Bloxham

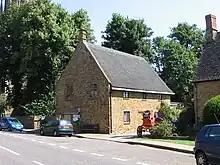
Bloxham Village Museum

The Church of England parish church of St Mary's, Bloxham is one of the grandest in England. Its 14th-century tower and spire is a local landmark and said to be the highest in Oxfordshire, at . Originally under the patronage of the Crown, its advowson was granted to Eton College in 1547 following the Dissolution of the Monasteries. The earliest surviving parts of St Mary's building are 12th century, although most of the present building is from the 14th and 15th centuries. It is notable for its intricate stone carving, dating from the 14th century, and some surviving wall paintings. In the 15th century the Perpendicular Gothic Milcombe chapel was added.